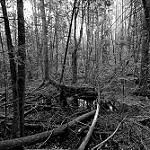
Label: B & W